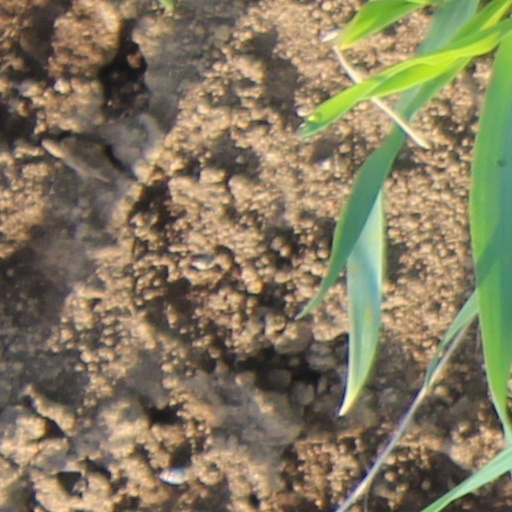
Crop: wheat